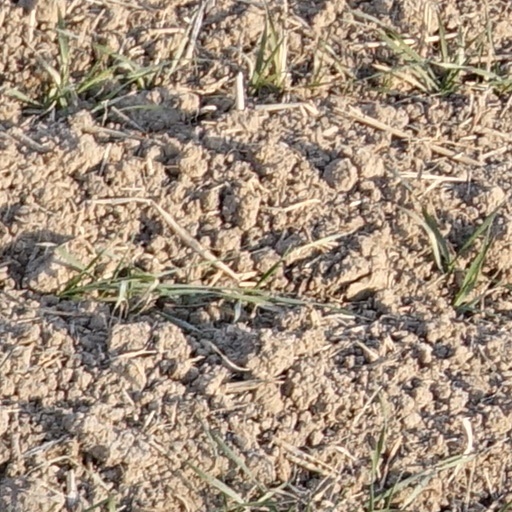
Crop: wheat